Biography

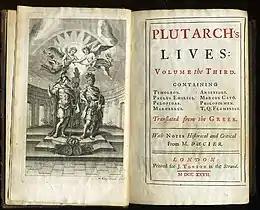
Third volume of a 1727 edition of Plutarch's "Lives of the Noble Greeks and Romans" printed by Jacob Tonson

A biography, or simply bio, is a detailed description of a person's life. It involves more than just basic facts like education, work, relationships, and death; it portrays a person's experience of these life events. Unlike a profile or curriculum vitae (résumé), a biography presents a subject's life story, highlighting various aspects of their life, including intimate details of experience, and may include an analysis of the subject's personality.